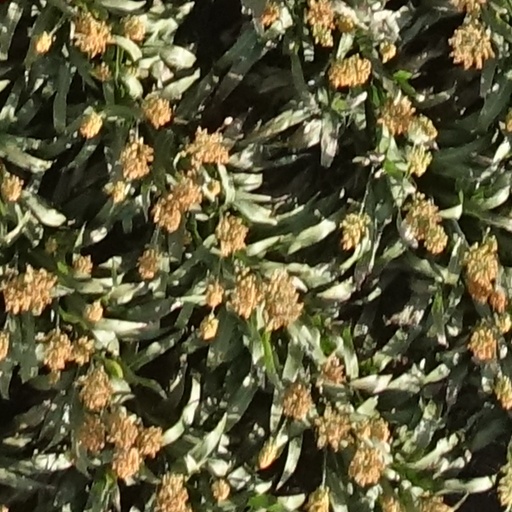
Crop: sorghum